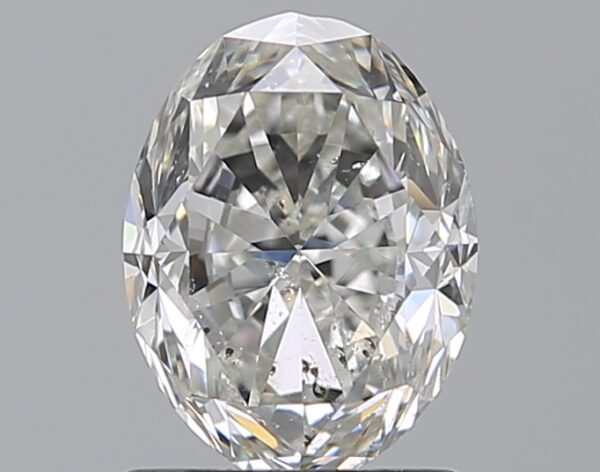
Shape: oval
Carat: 1.21
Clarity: SI1
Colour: G
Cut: GD
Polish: EX
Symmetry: VG
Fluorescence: ST
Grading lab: GIA
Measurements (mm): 7.5 x 5.64 x 3.92